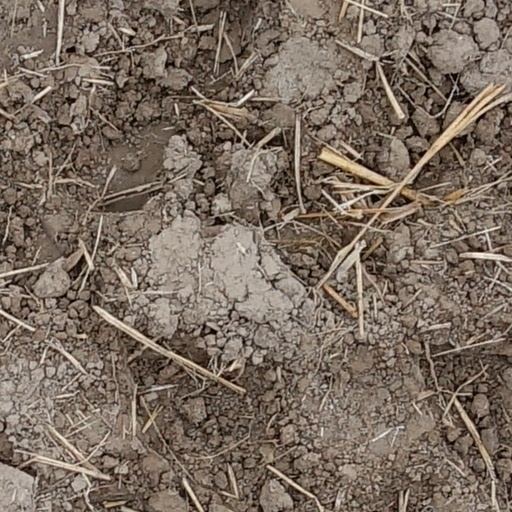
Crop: wheat